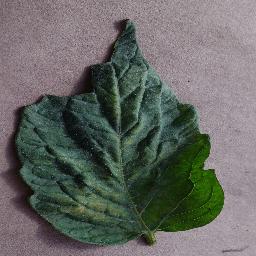
Label: Tomato___Spider_mites Two-spotted_spider_mite